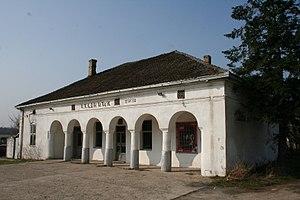
La kafana Đidin à Murgaš se trouve à Murgaš, dans la municipalité de Ub et dans le district de Kolubara en Serbie. Elle est inscrite sur la liste des monuments culturels protégés de la République de Serbie.
Murgaš est un village de Serbie situé dans la municipalité d’Ub, district de Kolubara. Au recensement de 2011, il comptait 566 habitants.